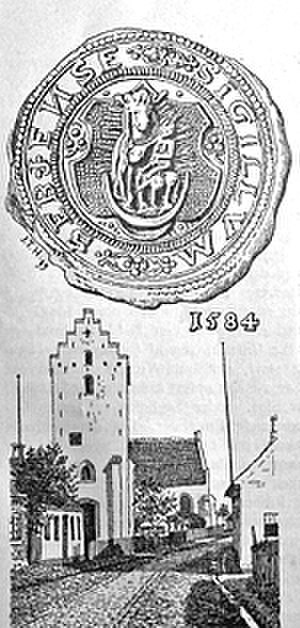
Sæby Kommune
Sæbys segl fra 1584
Sæby Kommune i Nordjyllands Amt blev dannet ved kommunalreformen i 1970. Ved strukturreformen i 2007 blev den indlemmet i Frederikshavn Kommune sammen med Skagen Kommune.